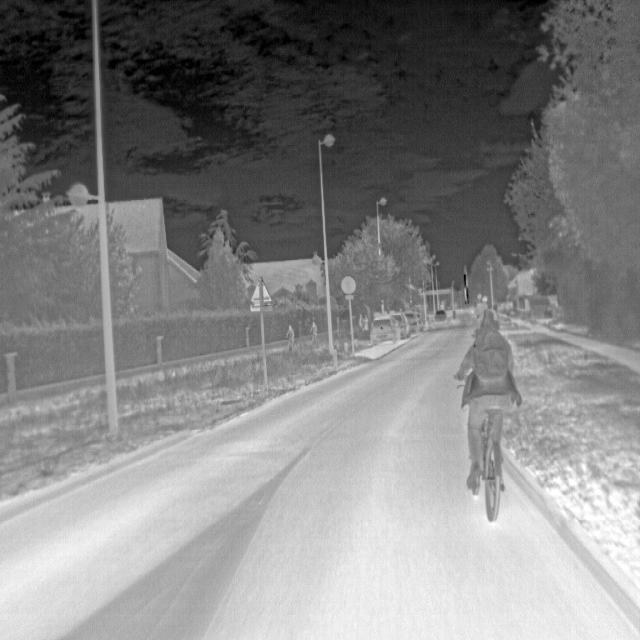
Detected objects:
label: person
label: person
label: person